Mount Cayley volcanic field

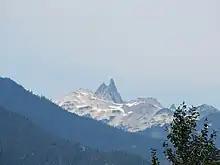
Mount Fee rising over the lightly glaciated dome of Ember Ridge North.

Little Ring Mountain at the northern end of the MCVF contains up to 70% brown volcanic glass with isolated phenocrysts of plagioclase. Vesicular textures are up to 5%, suggesting that the lava erupted subaerially. Possible quartz xenocrysts have been identified at the volcano, with at least one xenolith fragment having been found in loose rubble. The xenolith fragment included several quartz xenocrysts and polycrystalline quartz xenoliths in a glassy matrix with trachytic plagioclase.